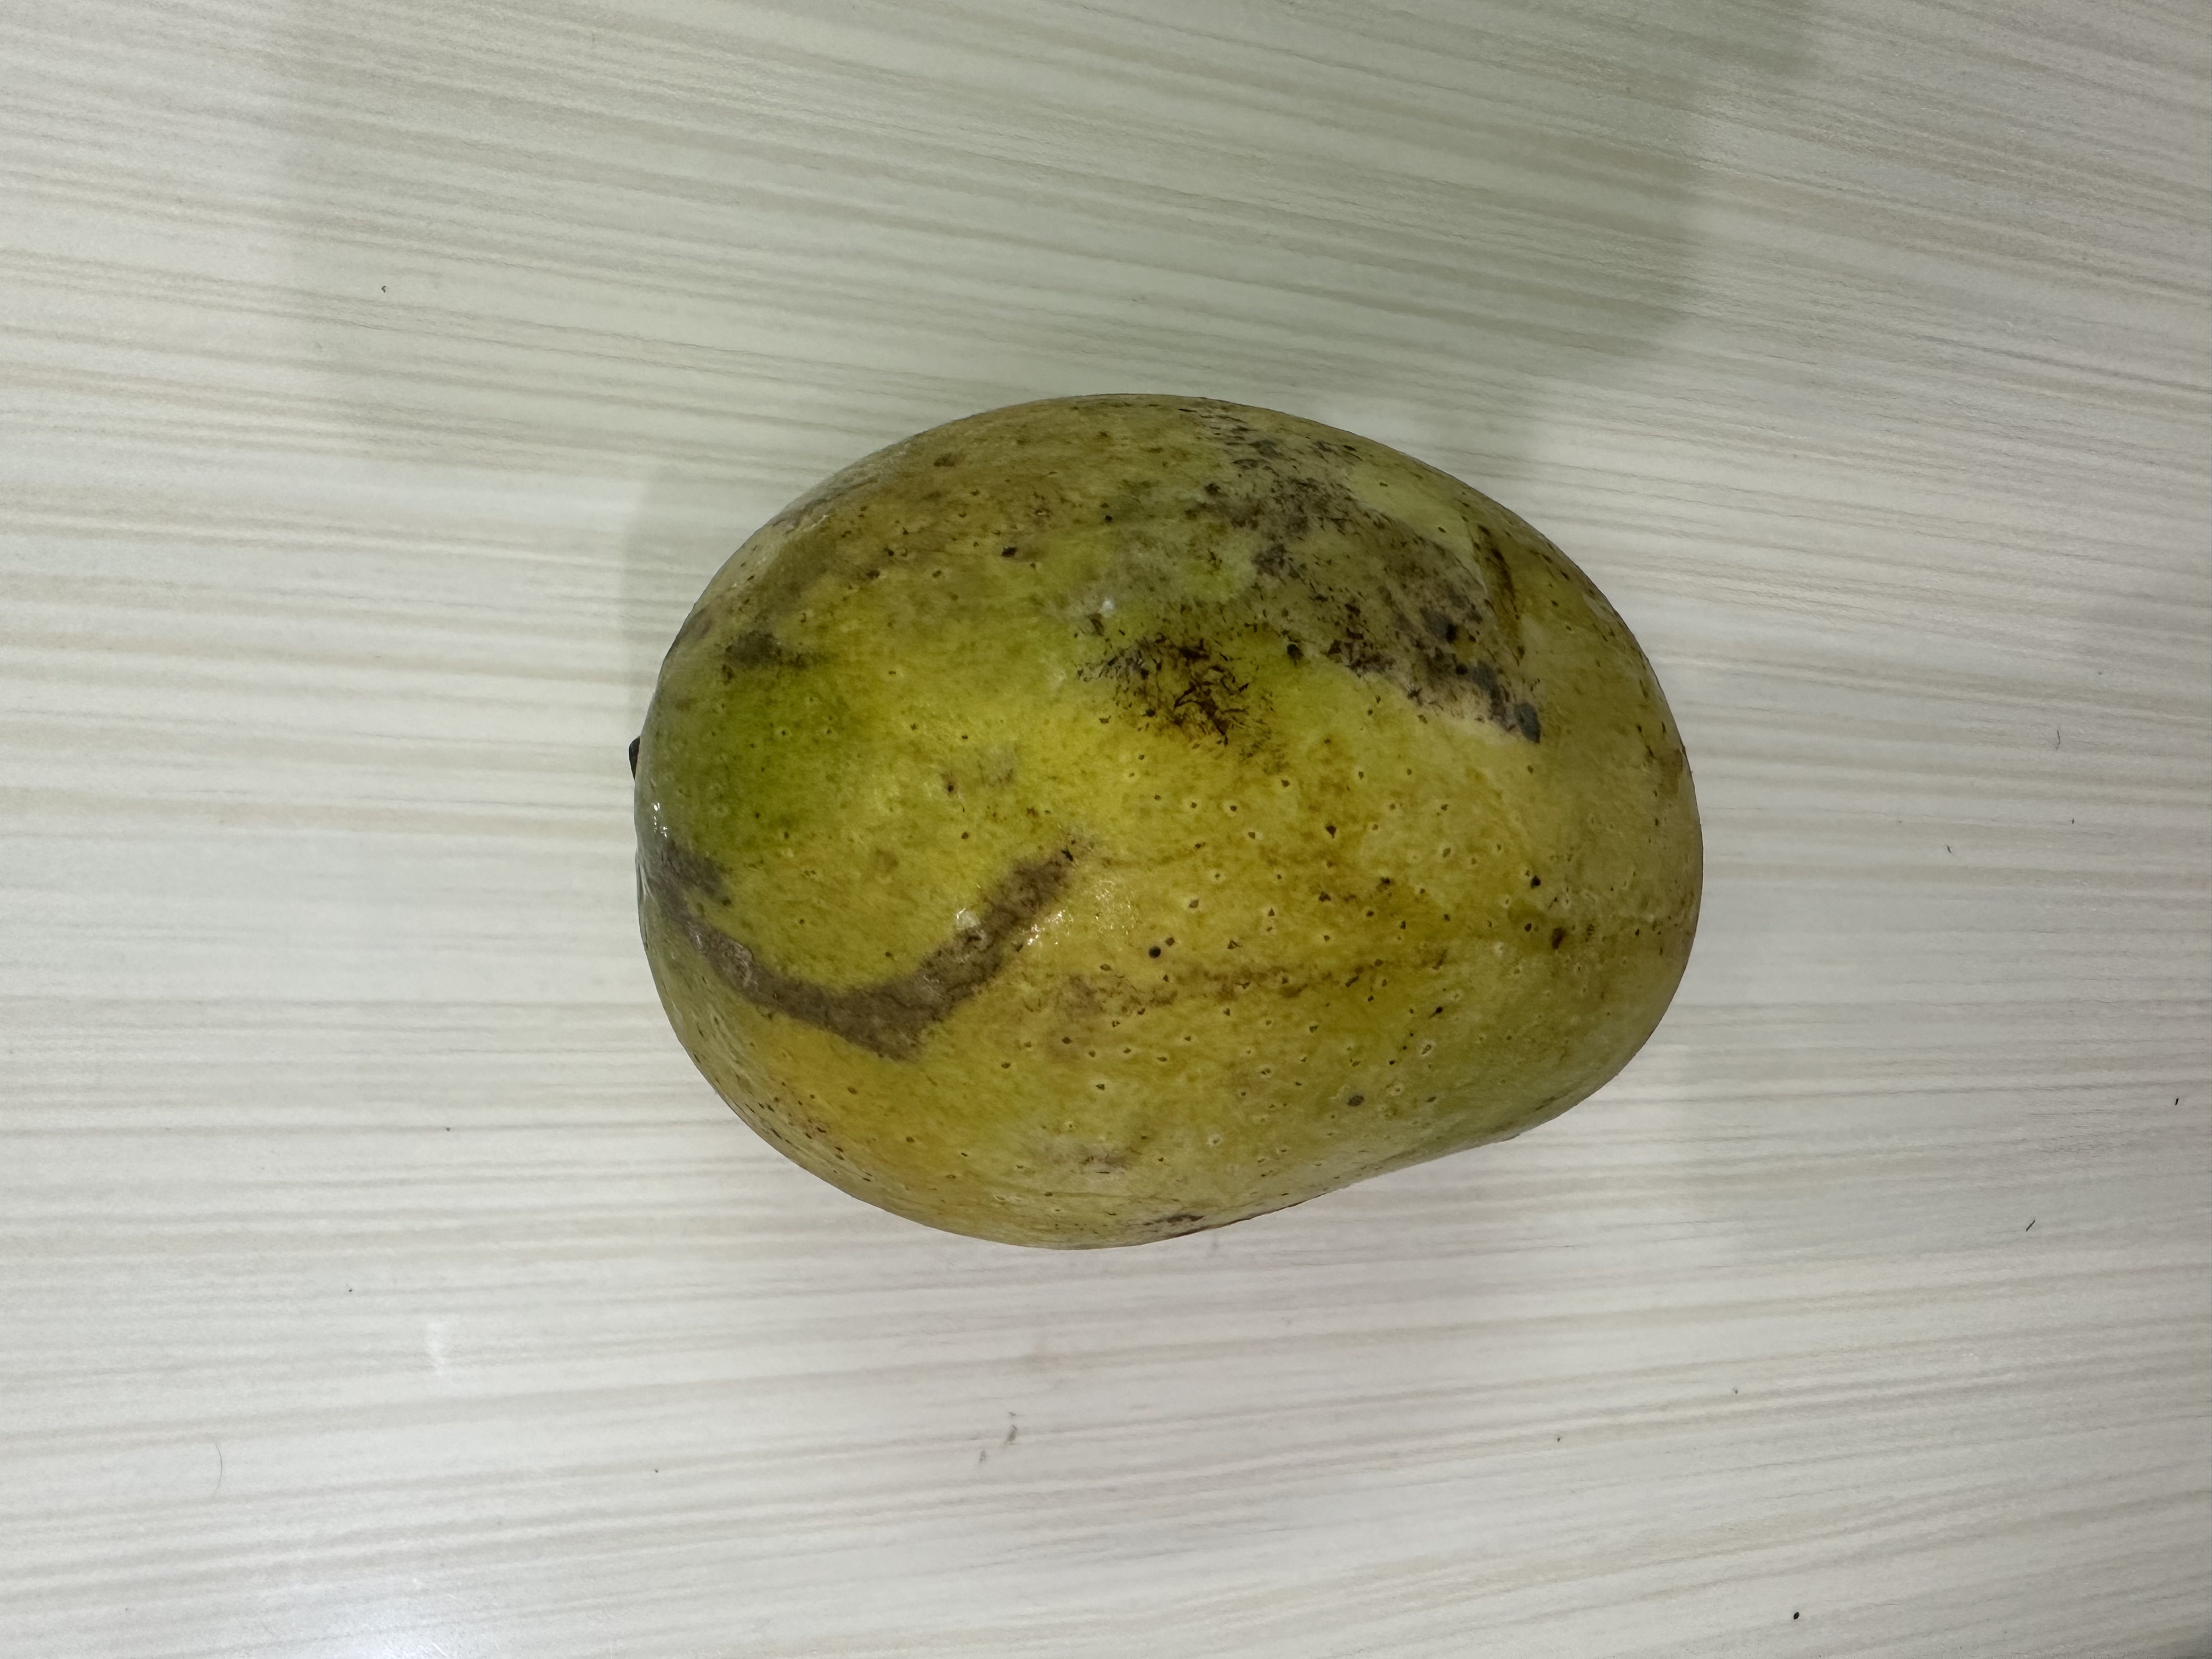
Mango variety: Kanchon Langra